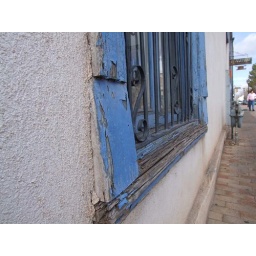
The colors here in Old Mesilla are amazing. I particularly loved this blue window seal and the old paint.